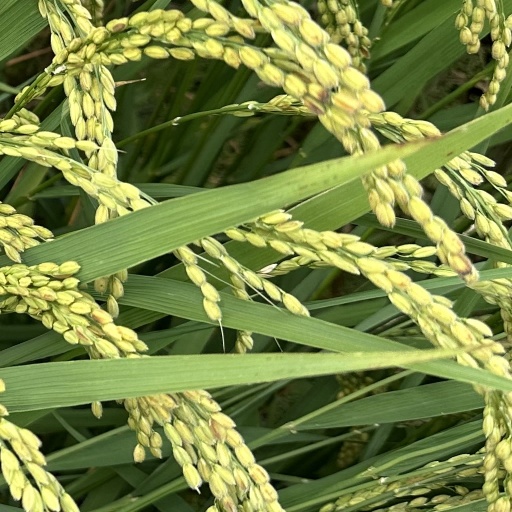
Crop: rice